Hyder Ali

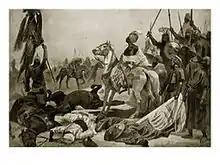
Hyder Ali's melee forces in battle.

The peace with the Marathas was short-lived. The Peshwa Madhavrao I died late in 1772, beginning a struggle for his succession. In 1773, Hyder used this opportunity to send Tipu with an army to recover territories lost to the Marathas to the north, while he descended into Coorg, which provided a more secure route to the Malabar territories he wanted to recover from the Marathas. A claimant to the Coorg throne had asked for Hyder's assistance in 1770 when he was pre-occupied with the Marathas. He quickly captured Coorg's capital, Merkara, imprisoning Raja Vira Rajendra. He installed a Brahmin as Governor to collect revenues before continuing to Malabar, where by the end of 1774 he had recovered all his lost territory. The Coorgs rose in rebellion against his Governor, upon which Hyder returned to Coorg, crushed the rebellion, and hanged most of the ring-leaders. This did not stop the restive Coorgs from becoming a continuing problem for Hyder, and for, Tipu after his death.